King's Law

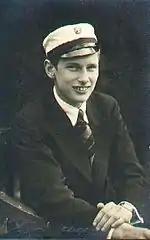
Prince Gorm of Denmark, who was dismissed from the Army in 1953 after sexual misconduct allegations, but never investigated due to royal immunity.

This new constitution ("lex fundamentalis") for Denmark–Norway, which in 40 articles gave the king absolute power and all the rights of the sovereign, and also fixed the rules of succession, was influenced by contemporary European political thinking, especially by Jean Bodin and Henning Arnisaeus.